Wunlit Peace Conference

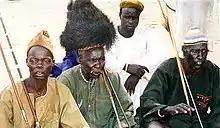
Benybith, Masters of the Fishing Spear (photographed by William O. Lowrey)

The opening day also included Christian worship ceremonies in local languages. The Dinka service was led by Simon Bil and the Nuer one by George Riak. They were followed by an invocation offering from spiritual leaders – Benybith - from the Jieng (Dinka) side and Kuar-Muon from the Naath (Nuer) side. William Ray Kuong addressed the audience as follows: “"I speak to you, we all of us; we Southerners, we are all people of one God. We fought each other for many years, O God. I myself have been a great fighter. My ancestors before me were warriors; I fought fiercely for many years. We elders know the history of this conflict".”